Bodies of water of Azerbaijan

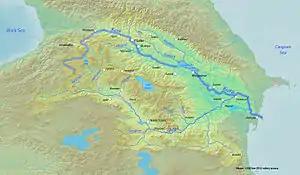
The Kur and Aras are the longest rivers of Azerbaijan and their drainage basin covers most of the country.

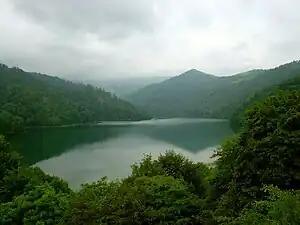
Lake Göygöl

Rivers form the principal part of the water systems of Azerbaijan. There are 8,359 rivers of various lengths within Azerbaijan. Of them, 8,188 rivers are less than long. Only 24 rivers are over long.